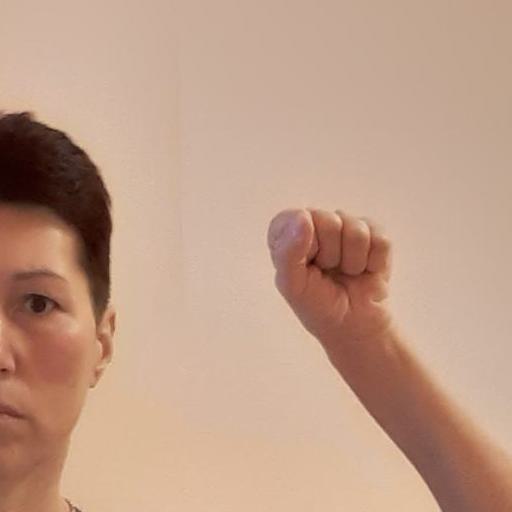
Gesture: fist